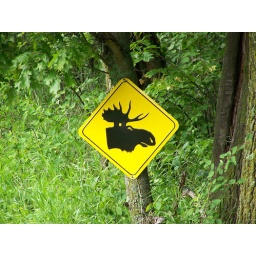
A sign I found on a back road to Stony Lake near Hackensack, MN